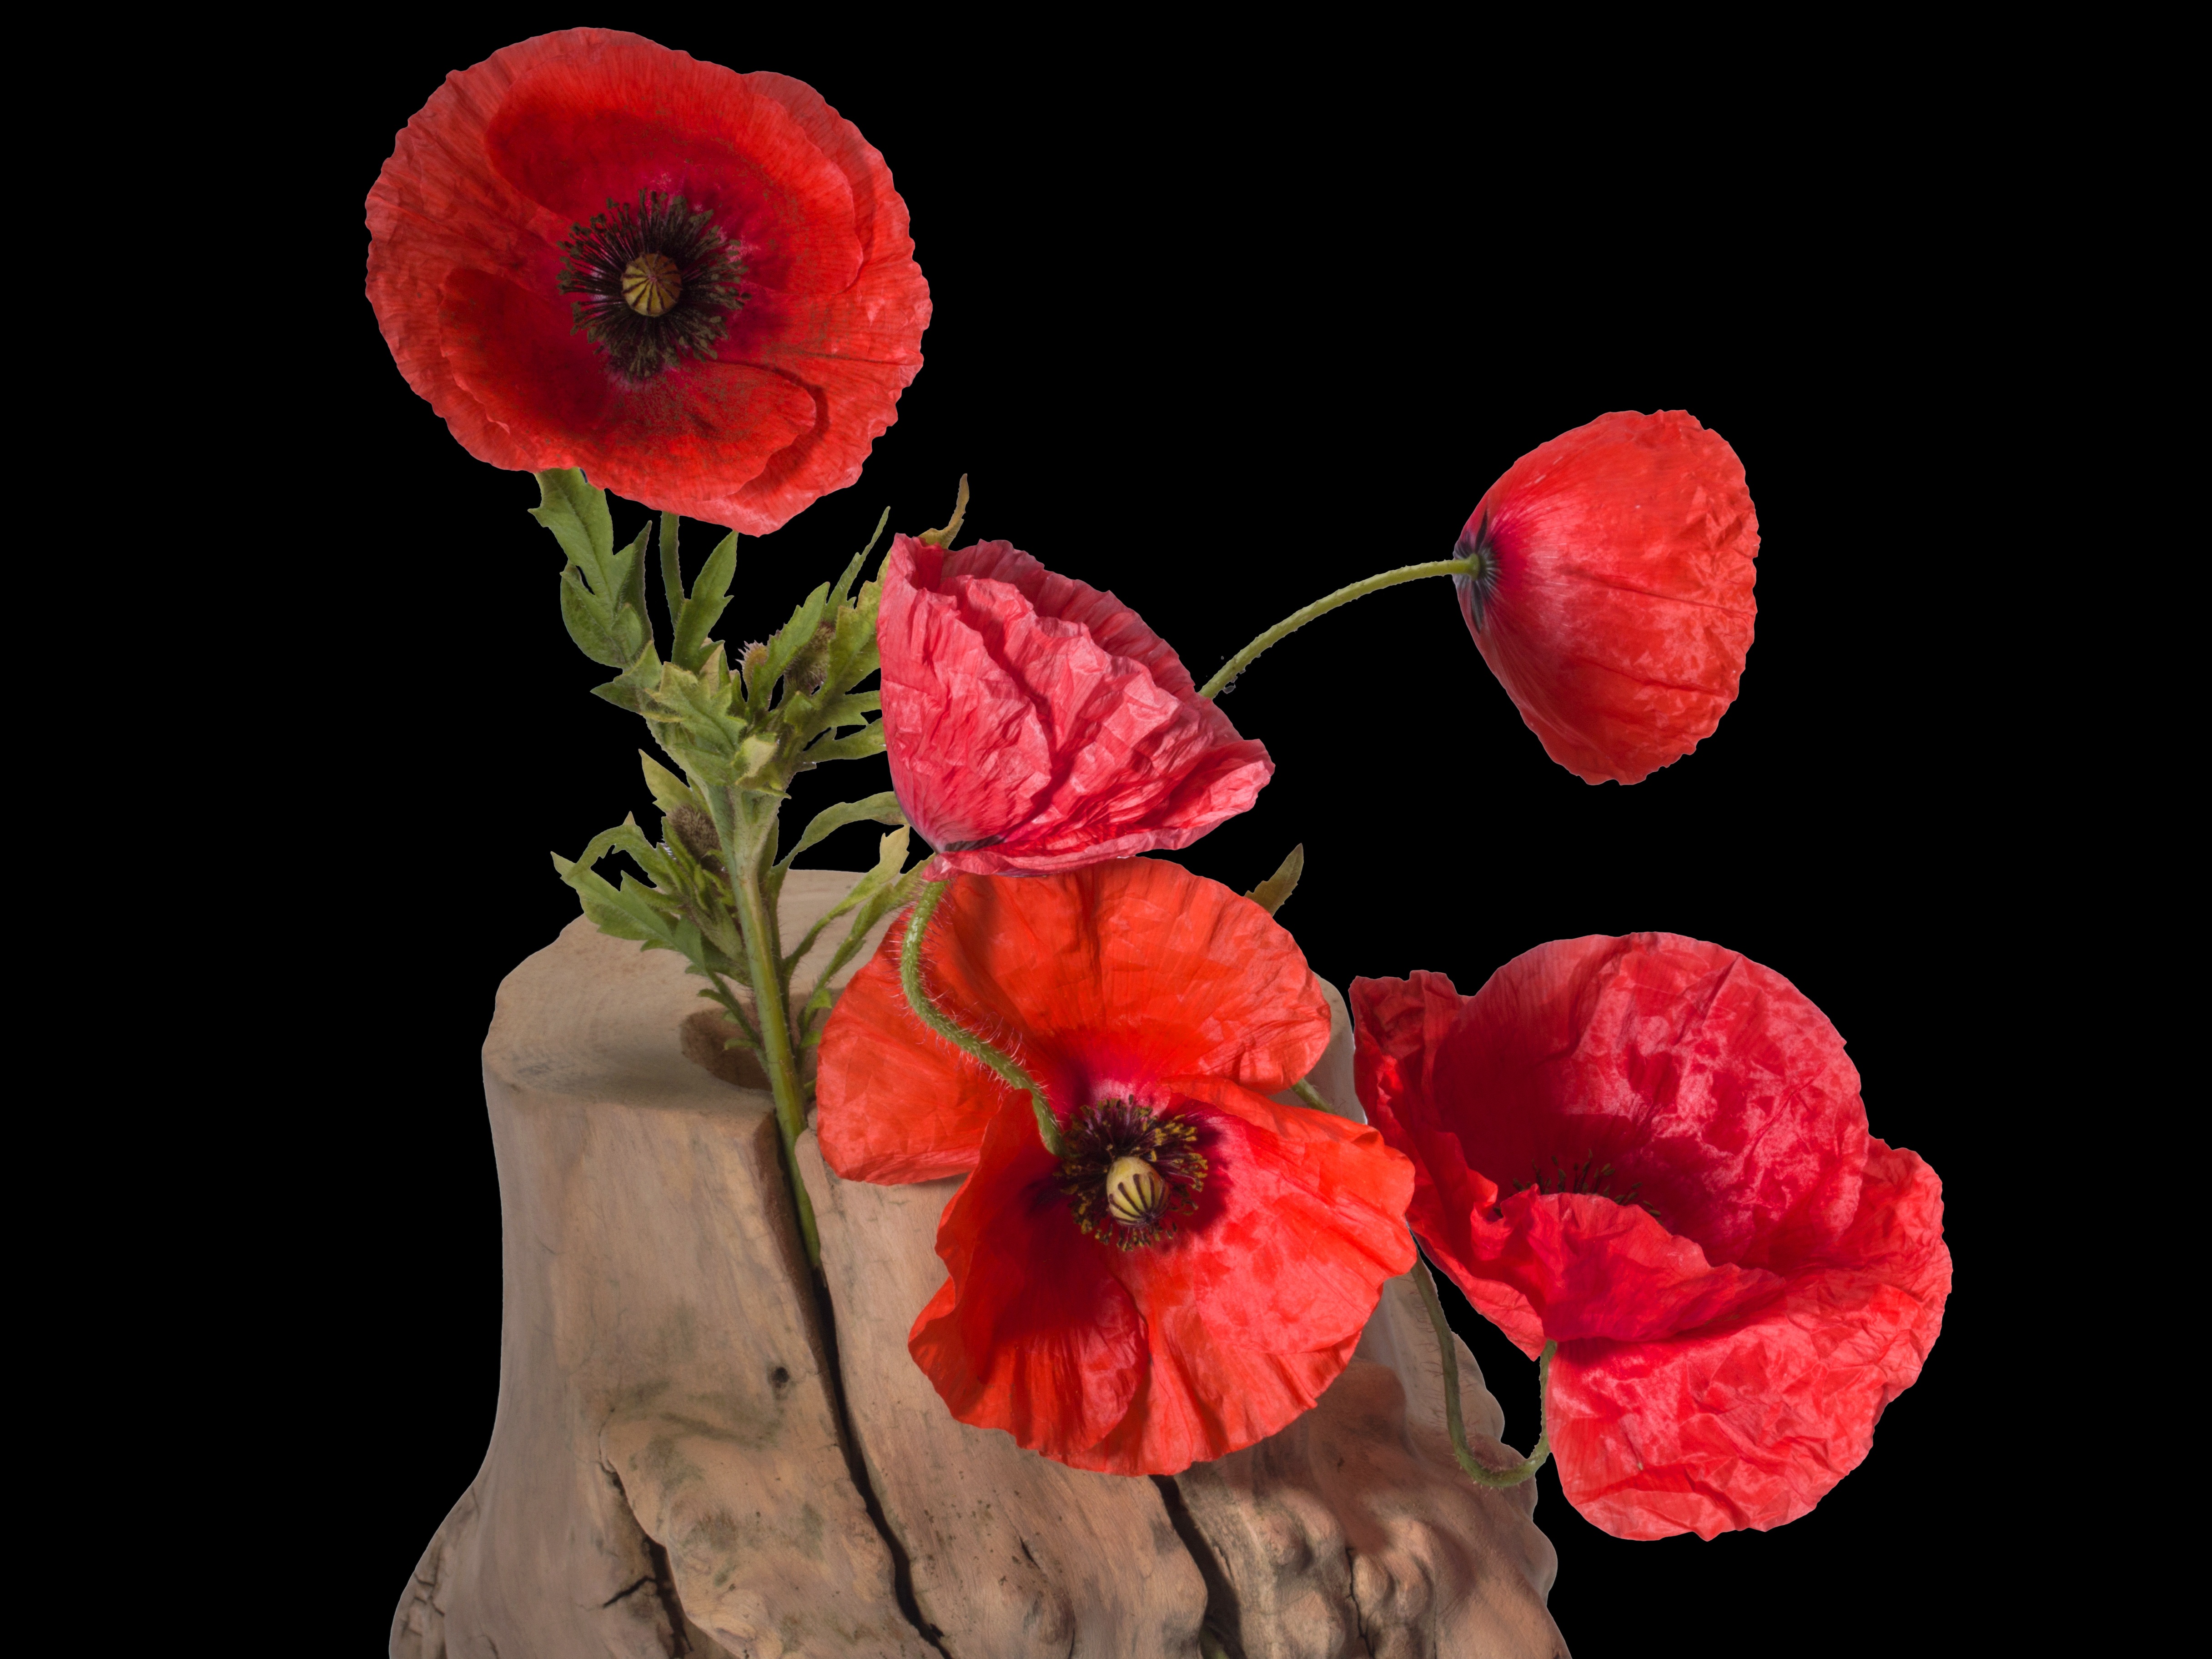
blossom, plant, flower, petal, bloom, spring, red, flora, klatschmohn, poppy flower, poppy, floristry, coquelicot, macro photography, flowering plant, land plant, poppy family